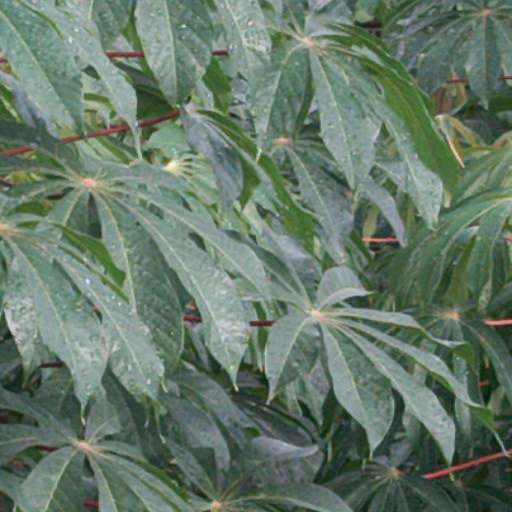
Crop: cassava